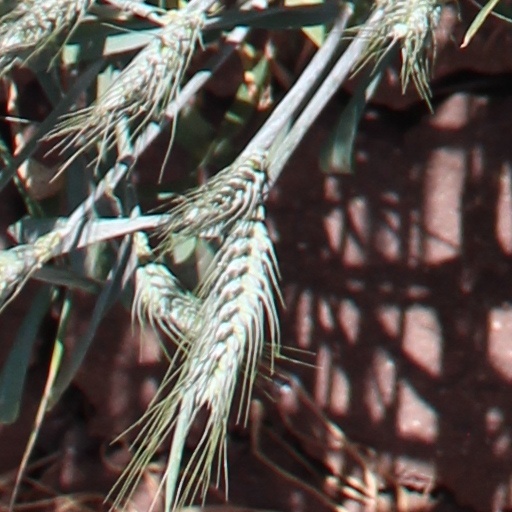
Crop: wheat